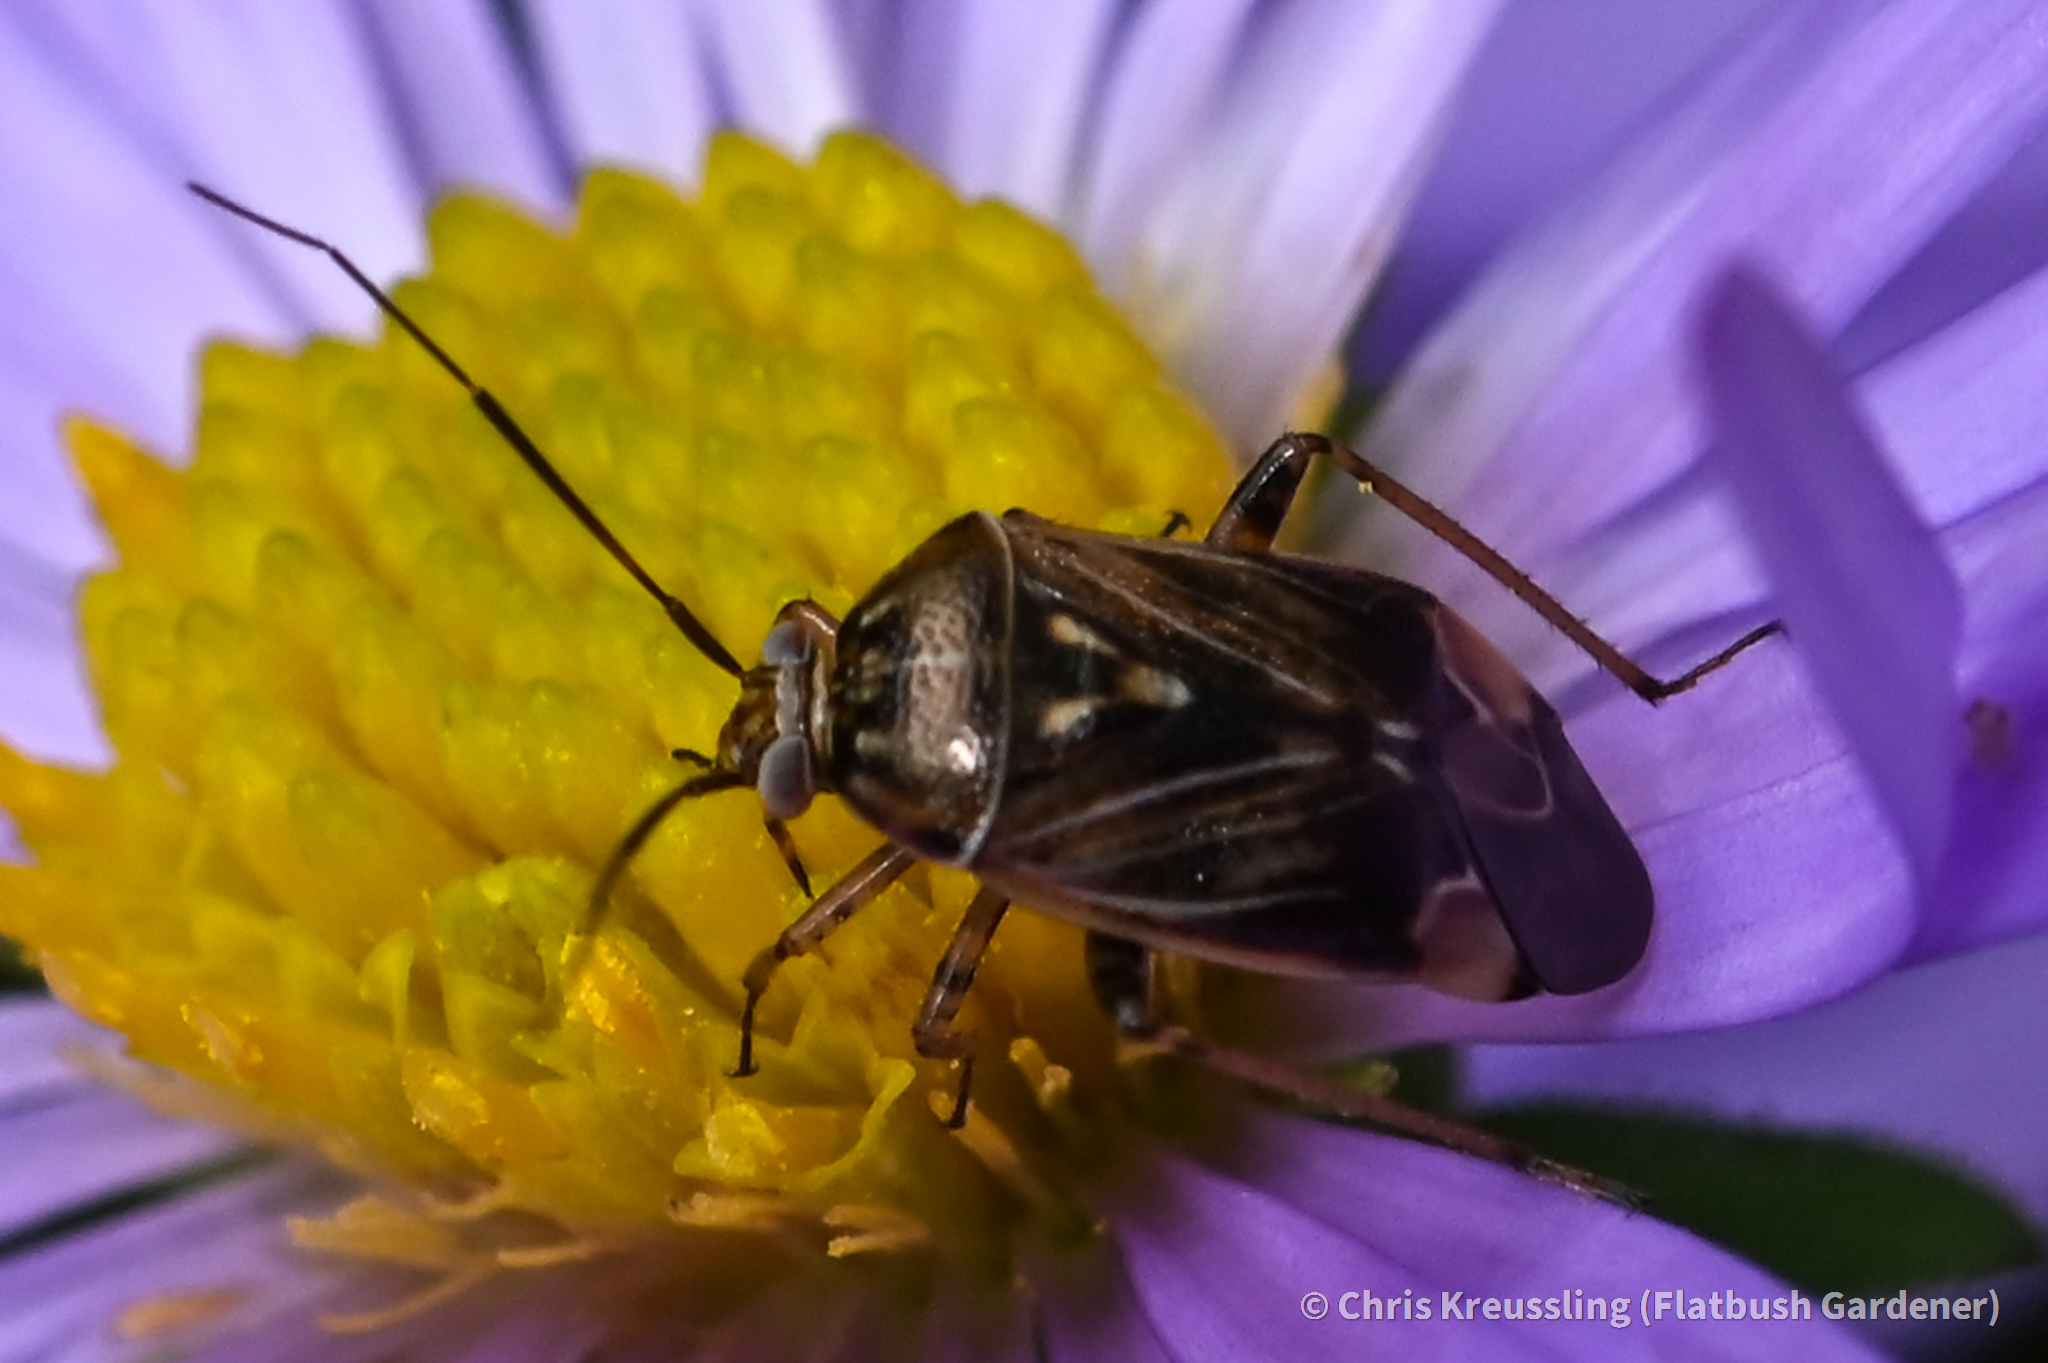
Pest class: lygus_bug